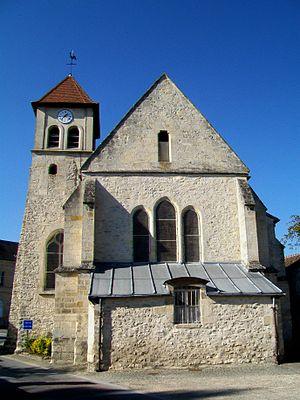
La façade est de l'église Saint-Léonard. Le chevet est éclairé par un triplet de lancettes.
L'église Saint-Léonard est une église catholique paroissiale située à Avilly-Saint-Léonard, dans le département de l'Oise, en France. Elle possède un petit chœur du début du XIIIᵉ siècle à l'architecture gothique très soignée, mais n'est à ce jour pas inscrite ou classée au titre des monuments historiques. Cependant, le mobilier est riche et varié, et comporte six éléments classés, dont un bel ensemble de stalles de la seconde moitié du XVIᵉ siècle, qui représente le dernier souvenir matériel du prieuré clunisien de Saint-Nicolas-d'Acy, sur la commune voisine de Courteuil. La nef pourrait comporter des éléments anciens, mais a été fortement remaniée à l'époque moderne. Son voûtement n'a jamais été mené à terme, et la nef reste recouverte d'une fausse voûte en berceau. Les chapelles latérales formant transept datent du XVIᵉ siècle, et à l'instar du bas-côté nord du XVIIᵉ siècle, ils affichent un style gothique flamboyant tardif influencé par la Renaissance. Tout l'intérieur est décoré d'une polychromie architecturale refaite pendant l'après-guerre. La chapelle latérale sud sert de base à un clocher sans caractère du XVIIIᵉ ou du XVIIIᵉ siècle.